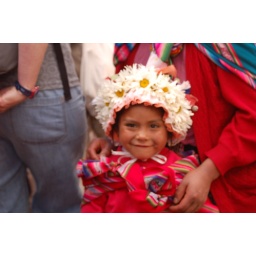
Real flowers in her hat